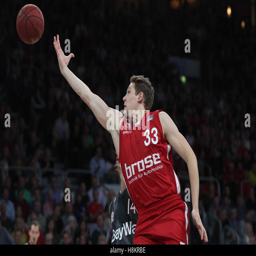
person in action in the match